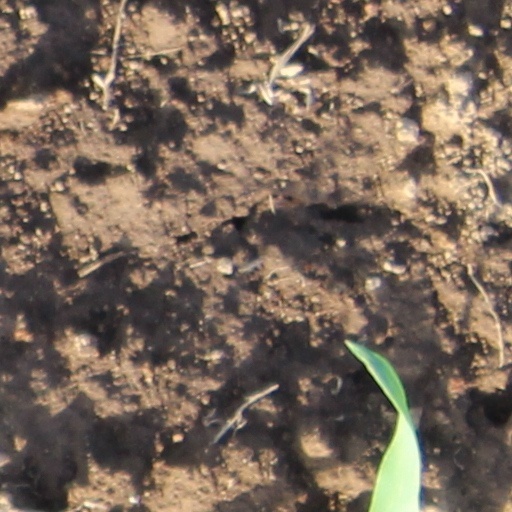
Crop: wheat